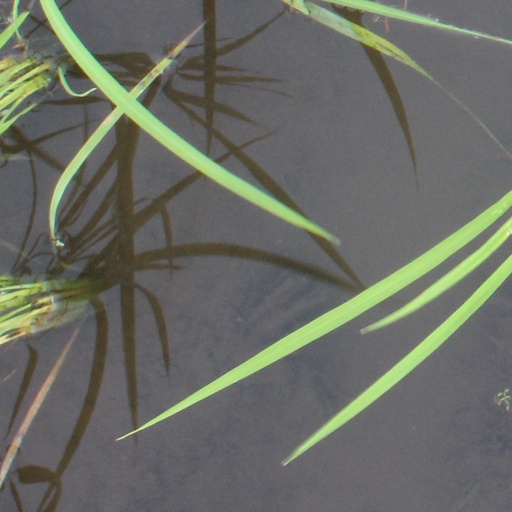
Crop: rice